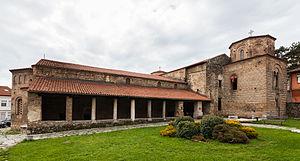
Ohrid est une municipalité et une ville du sud-ouest de la Macédoine du Nord, située sur le lac du même nom. La municipalité comptait 55 749 habitants en 2002 et couvre 389,93 km². La ville en elle-même comptait 42 033 habitants, le reste de la population étant réparti dans les villages alentour. Grâce à ses richesses tant naturelles qu'historiques et artistiques, Ohrid est la capitale touristique du pays. Ses plages sur le lac ainsi que son port de plaisance en font aussi la principale station balnéaire macédonienne. Ohrid possède par ailleurs le deuxième aéroport international du pays, l'aéroport Saint-Paul l'Apôtre.
La Cathédrale Sainte-Sophie d'Ohrid est la cathédrale de l'Archevêché d'Ohrid et le siège de l'Église orthodoxe macédonienne. Elle se trouve à Ohrid, petite ville du sud-ouest de la Macédoine du Nord.